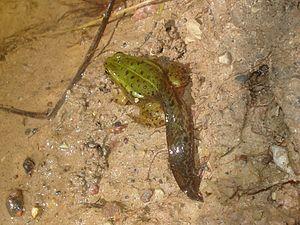
Pelophylax lessonae, la Petite grenouille verte d'Europe ou Grenouille de Lessona, est une espèce d'amphibiens de la famille des Ranidae. Elle fait partie du genre Pelophylax, des grenouilles vertes. cette espèce est la plus petite des grenouilles vertes d'Europe.